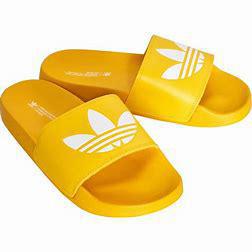
Brand: Adidas
Model: Adilette Lite